Accademia Nazionale Virgiliana di Scienze Lettere ed Arti

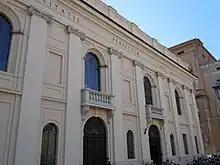
Palace of the Accademia Nazionale Virgiliana

The Accademia Nazionale Virgiliana di Scienze Lettere ed Arti (in English, "National Virgilian Academy of Sciences, Letters and Arts") is an Italian scientific institution.